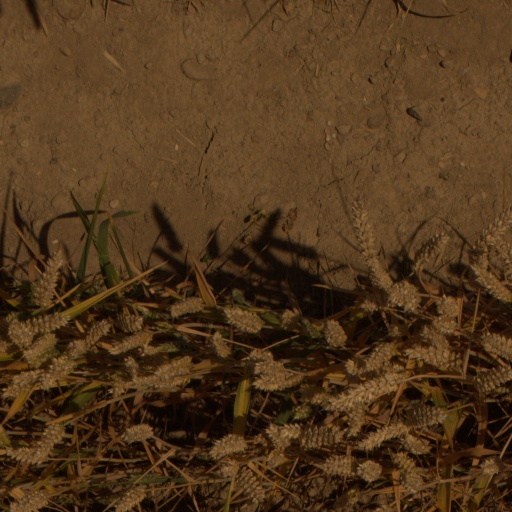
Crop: wheat